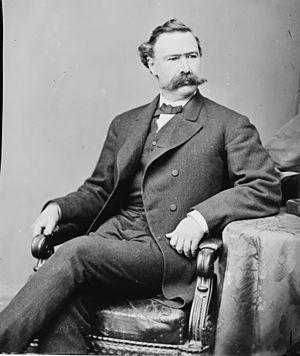
Depuis l'indépendance des États-Unis, l'État du New Jersey élit deux sénateurs, membres du Sénat fédéral.